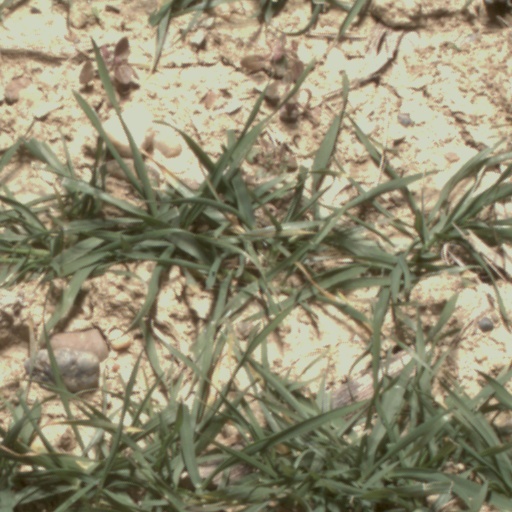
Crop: wheat